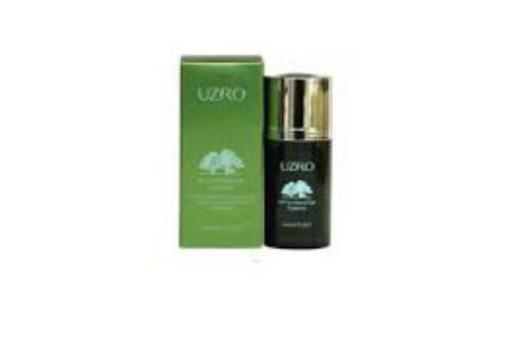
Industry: Necessities